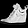
Label: Sneaker